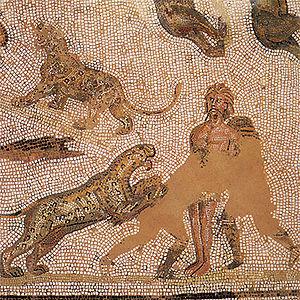
Le Colisée, à l'origine amphithéâtre Flavien, est un immense amphithéâtre ovoïde situé dans le centre de la ville de Rome, entre l'Esquilin et le Cælius, le plus grand jamais construit dans l'Empire romain. Il est l'une des plus grandes œuvres de l'architecture et de l'ingénierie romaines.